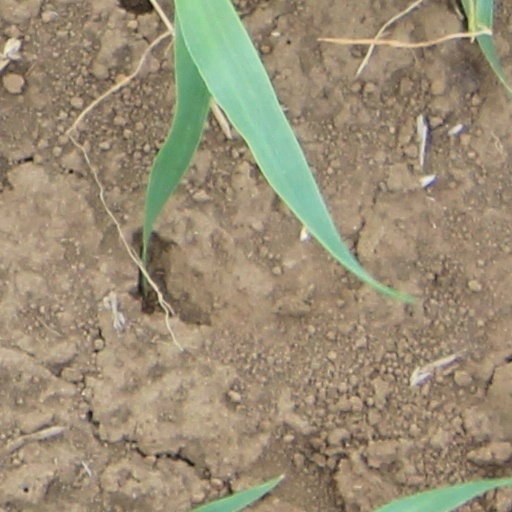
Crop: wheat